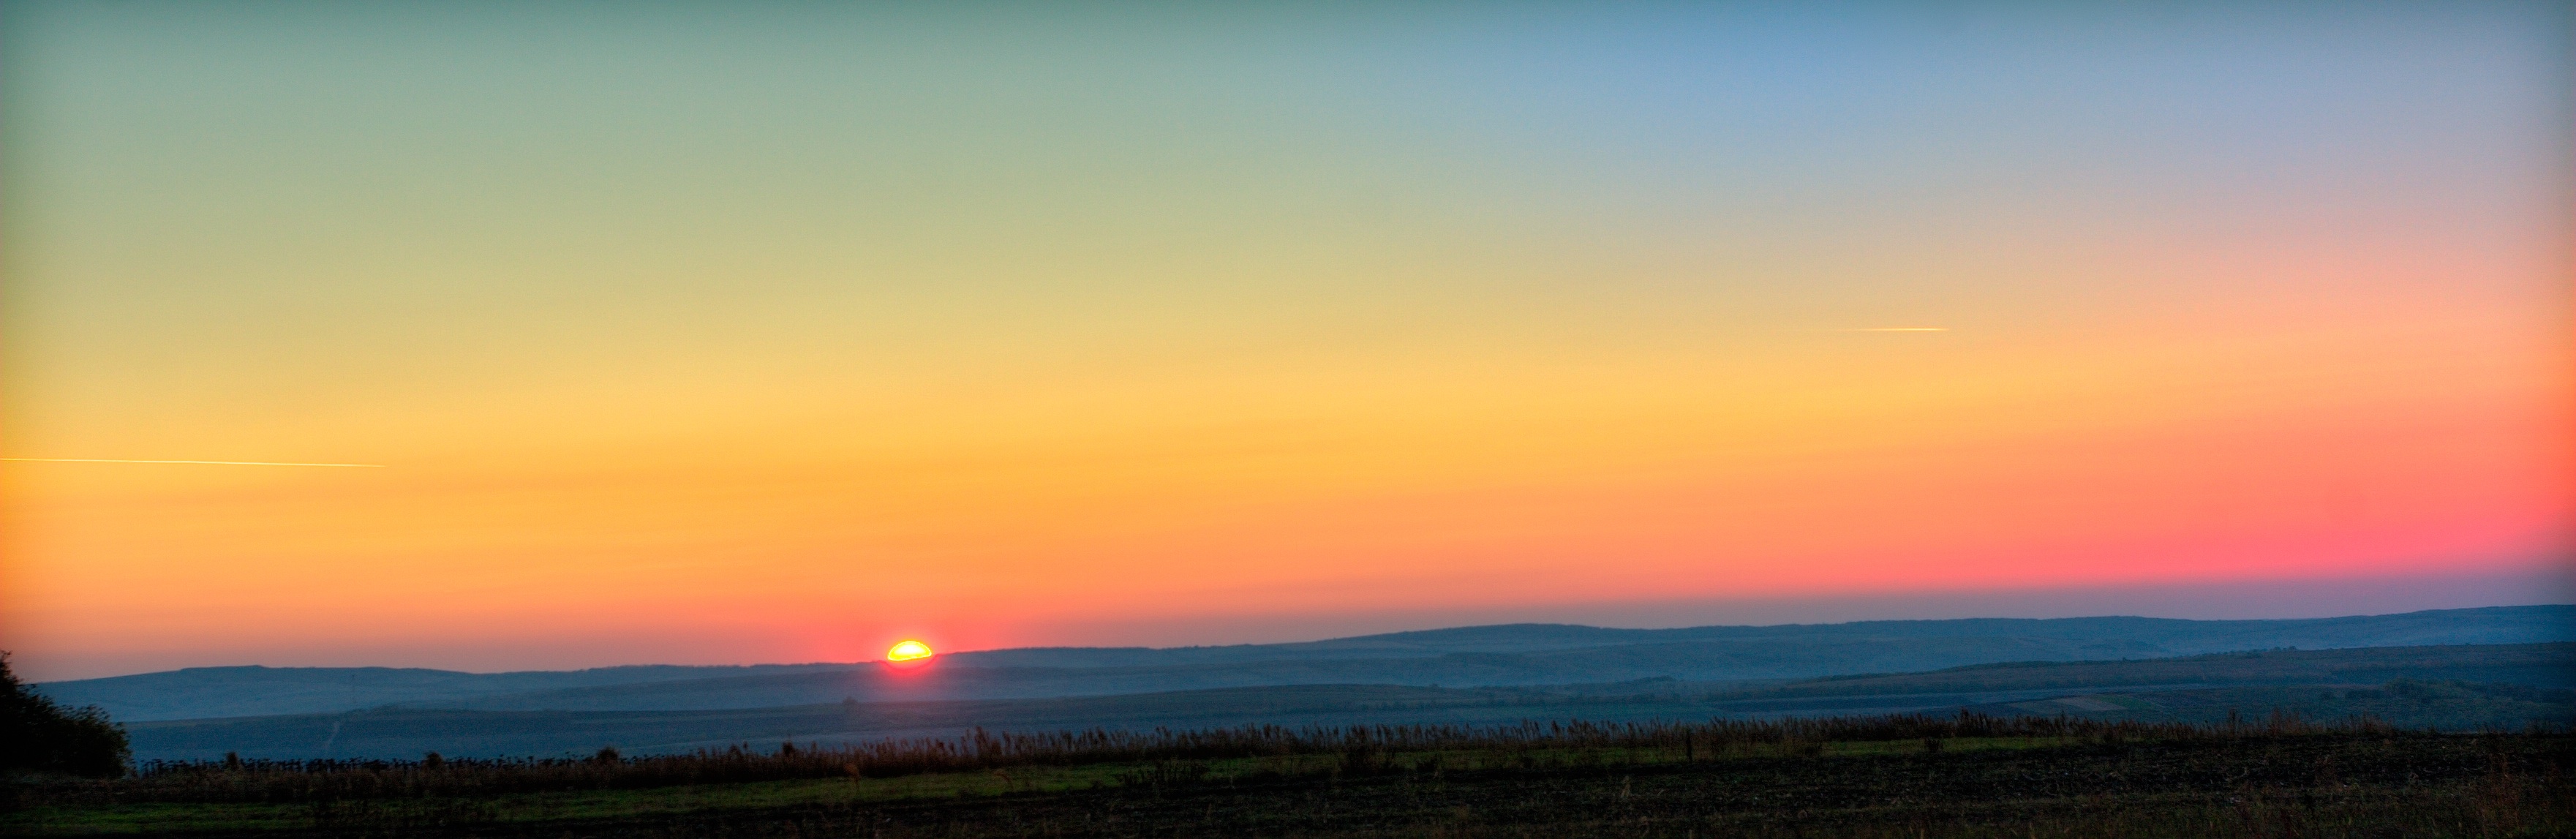
horizon, cloud, sky, sun, sunrise, sunset, prairie, sunlight, morning, dawn, atmosphere, dusk, evening, plain, grassland, afterglow, atmospheric phenomenon, red sky at morning